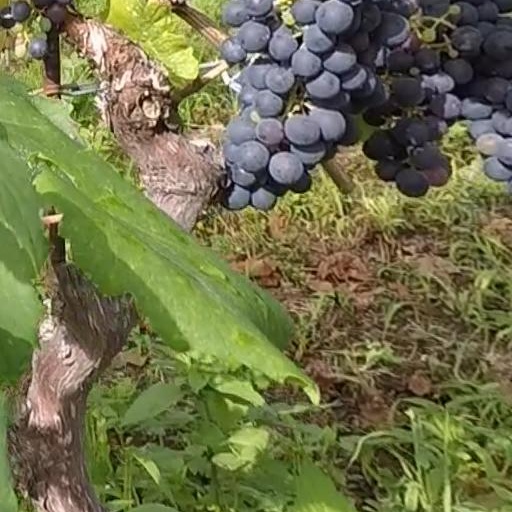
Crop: grape